F. Bradford Morse Federal Building

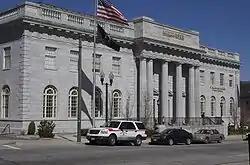

The F. Bradford Morse Federal Building, formerly the United States Post Office is a historic post office at 50 Kearney Square in Lowell, Massachusetts.